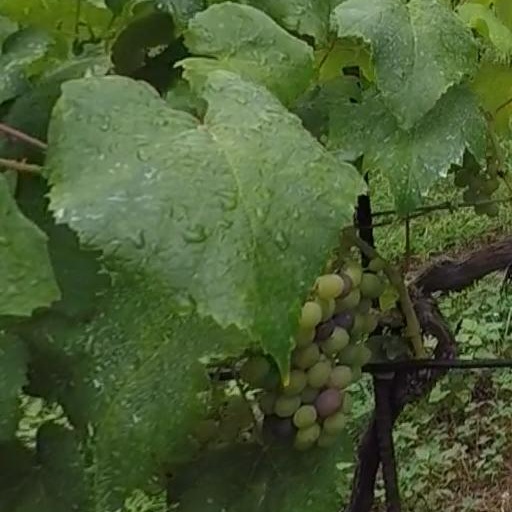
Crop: grape